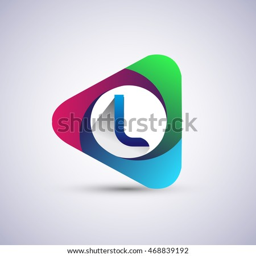
l letter colorful logo in the triangle shape , font icon , design template elements for your application or company identity .